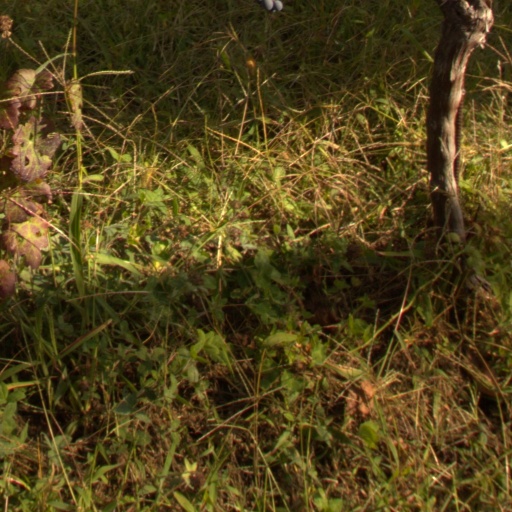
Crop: grape